Sport in South America

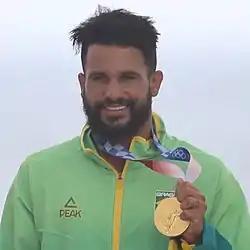
Ítalo Ferreira

Skateboarding is very popular in Brazil, especially in large urban centers. The country has internationally renowned skaters like Bob Burnquist, Sandro Dias, Rayssa Leal, Pedro Barros, Kelvin Hoefler, Augusto Akio, Pâmela Rosa and Letícia Bufoni. Peru is a country that shows a certain degree of development in skateboarding, having sent representatives like Ángelo Caro to World Championships and the Olympics.